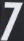
Number: 7